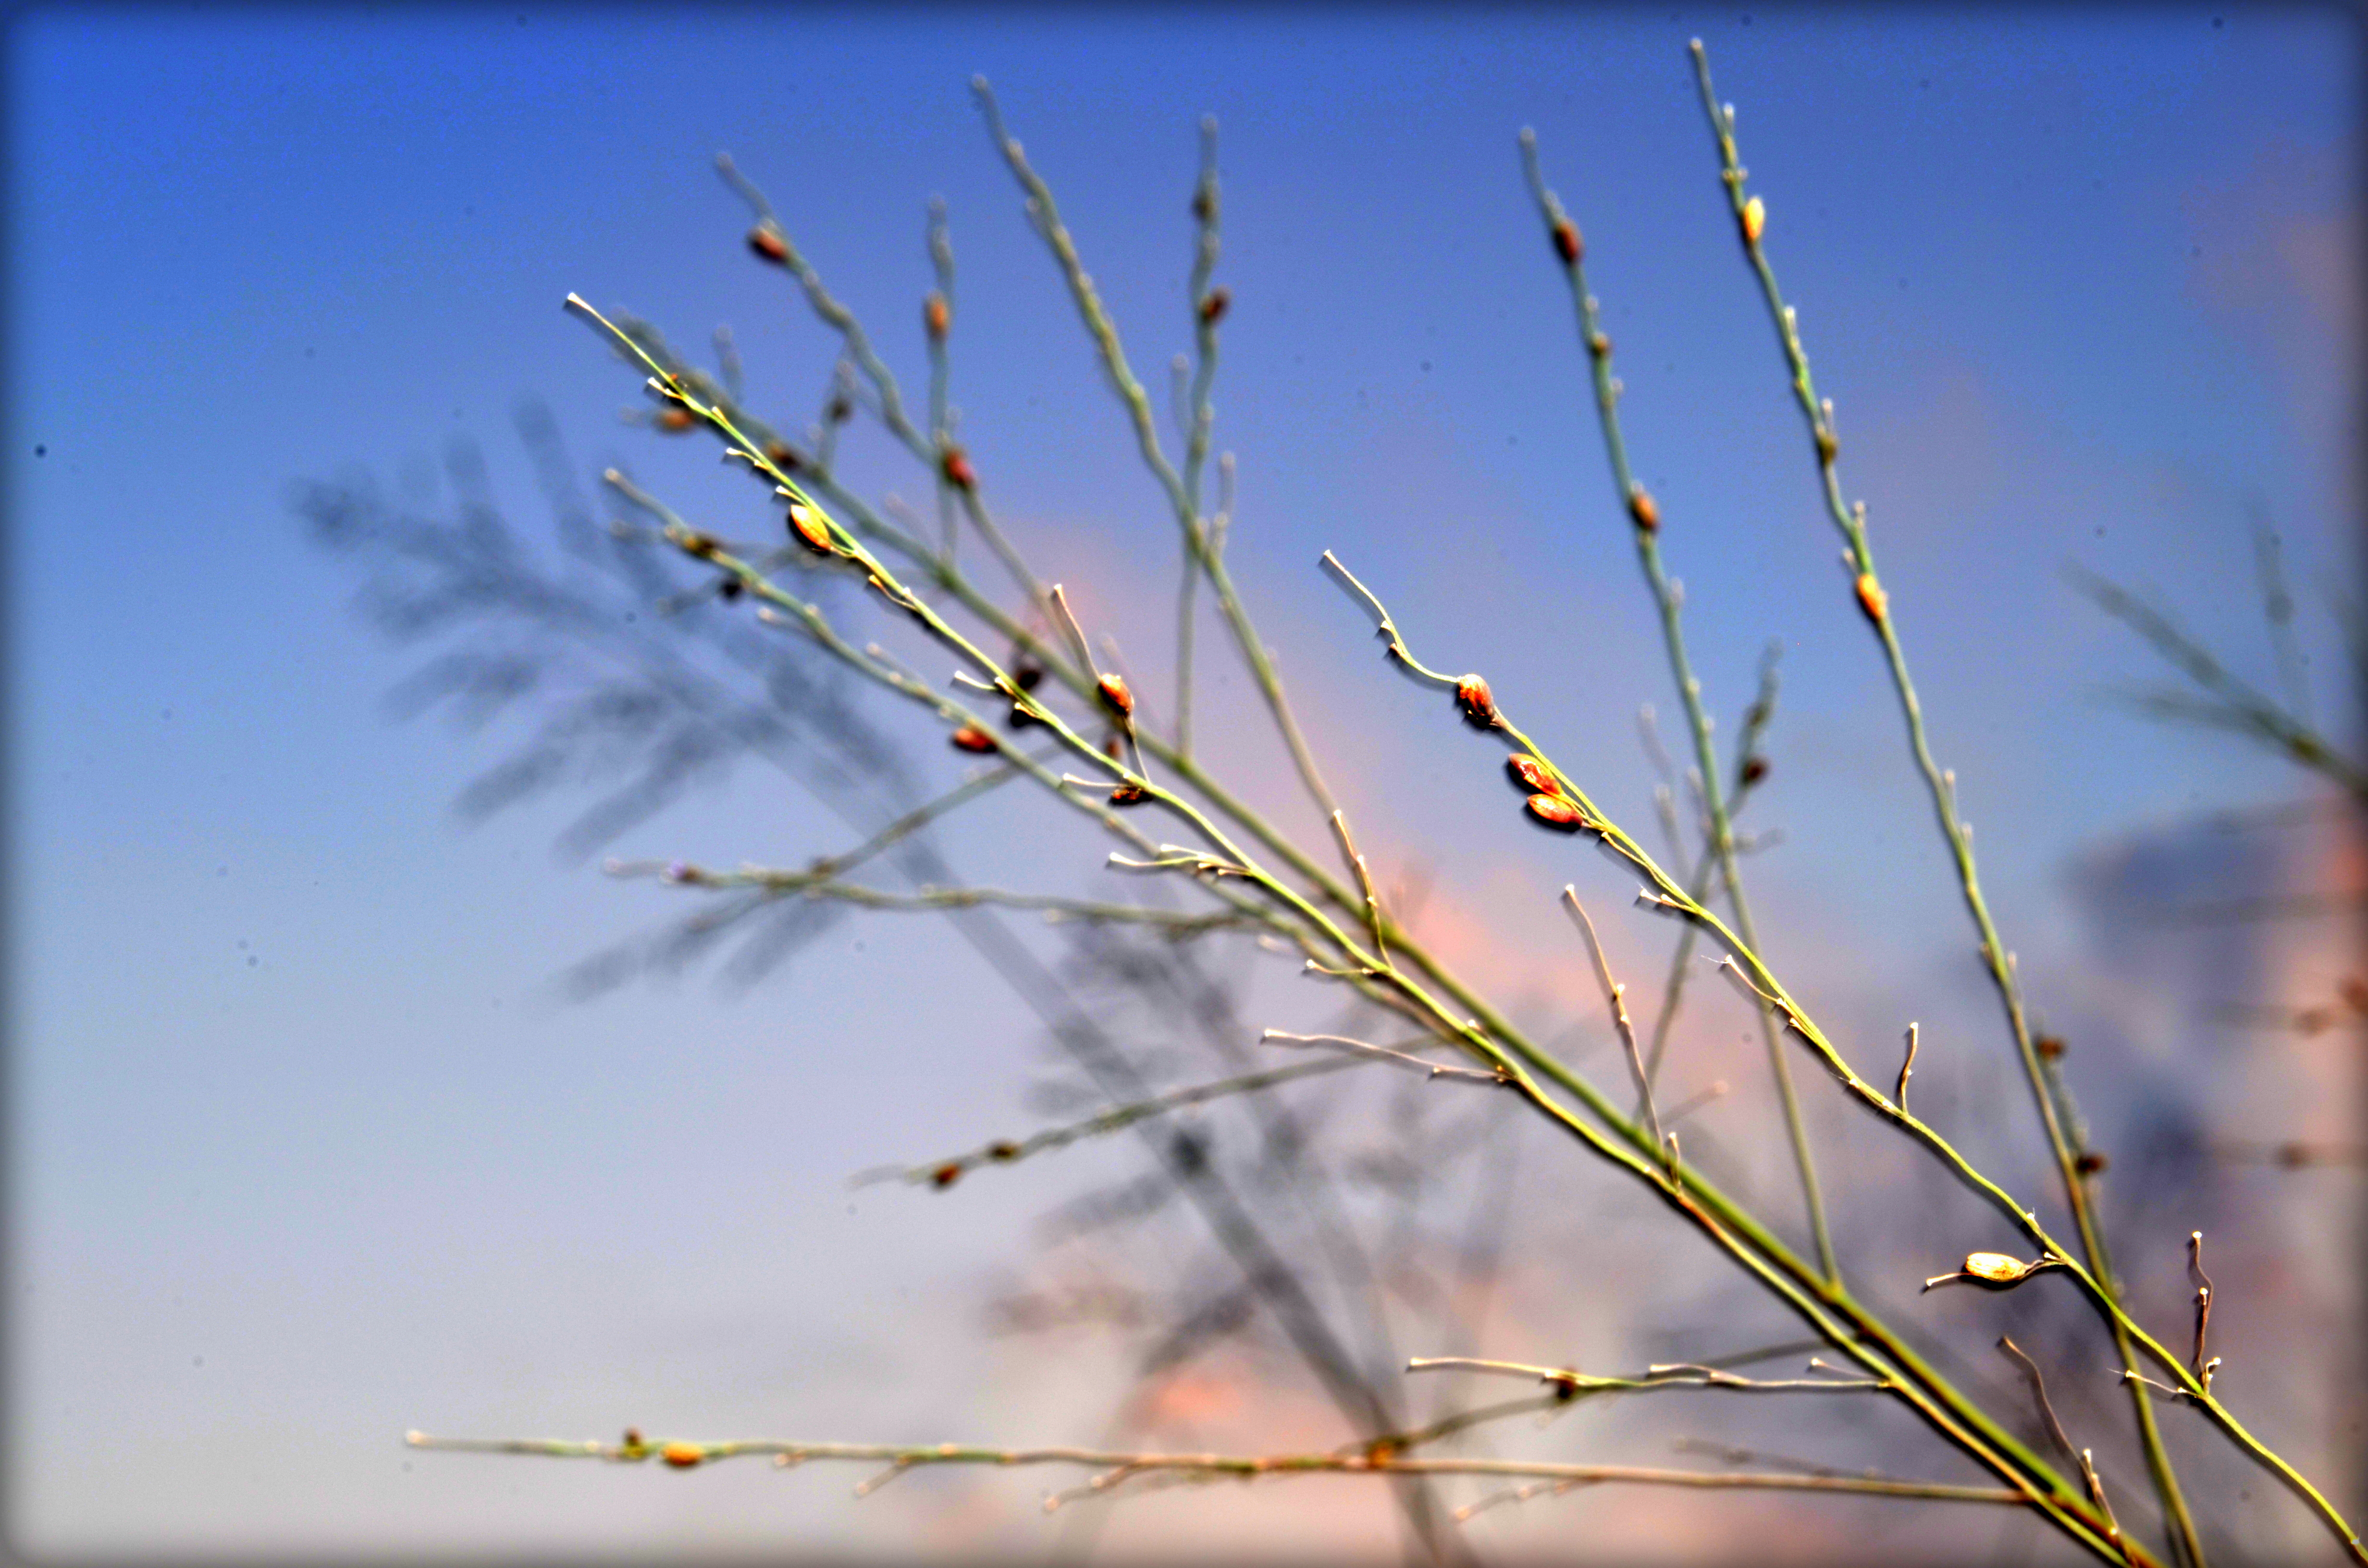
tree, nature, grass, branch, plant, sky, prairie, sunlight, leaf, flower, wind, line, reflection, macro, flora, twig, flor, plantas, argentina, eldorado, misiones, aca, automovilclubargentino, hotelacaeldorado, macro photography, grass family, atmosphere of earth, plant stem